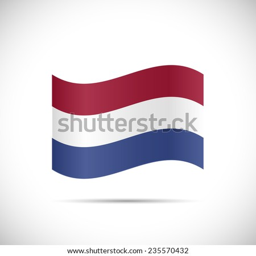
illustration of the flag isolated on a white background .